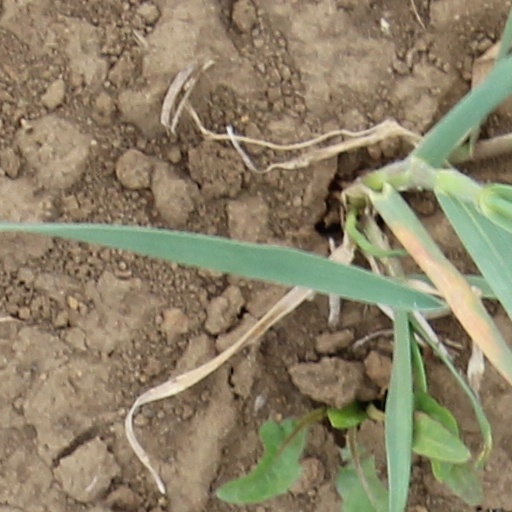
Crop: wheat